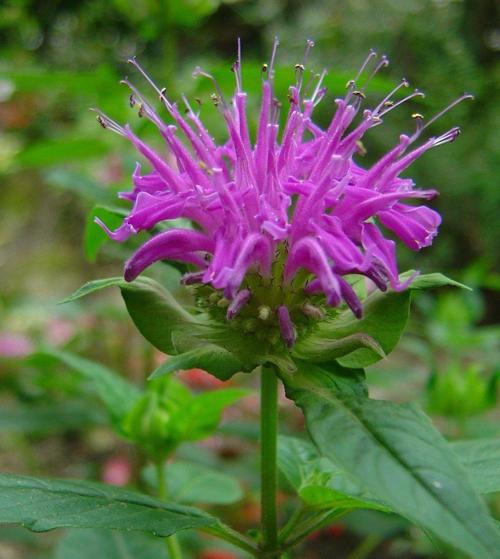
Label: bee balm